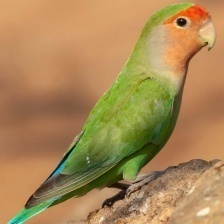
Species: ROSY FACED LOVEBIRD
Scientific name: AGAPORNIS ROSEICOLLIS